I Viceré (film)

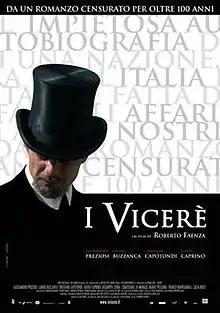

I Viceré is a 2007 Italian historical drama film directed by Roberto Faenza. It is based on the novel with the same name written by Federico De Roberto. For his performance Lando Buzzanca won the Globo d'oro for best actor. The film also won four David di Donatello awards and two Silver Ribbons.